Muhr

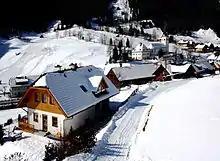
Main road and parish church

It is located in a southwestern valley of the Salzburg Lungau region at the source of the river Mur River, between the Hohe Tauern and the Niedere Tauern ranges of the Central Eastern Alps. The mountains of the Ankogel Group in the south separate it from the state of Carinthia.